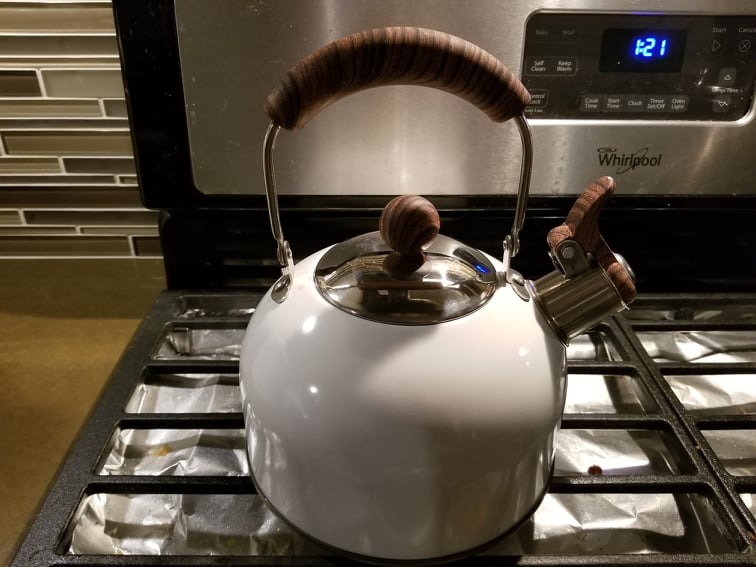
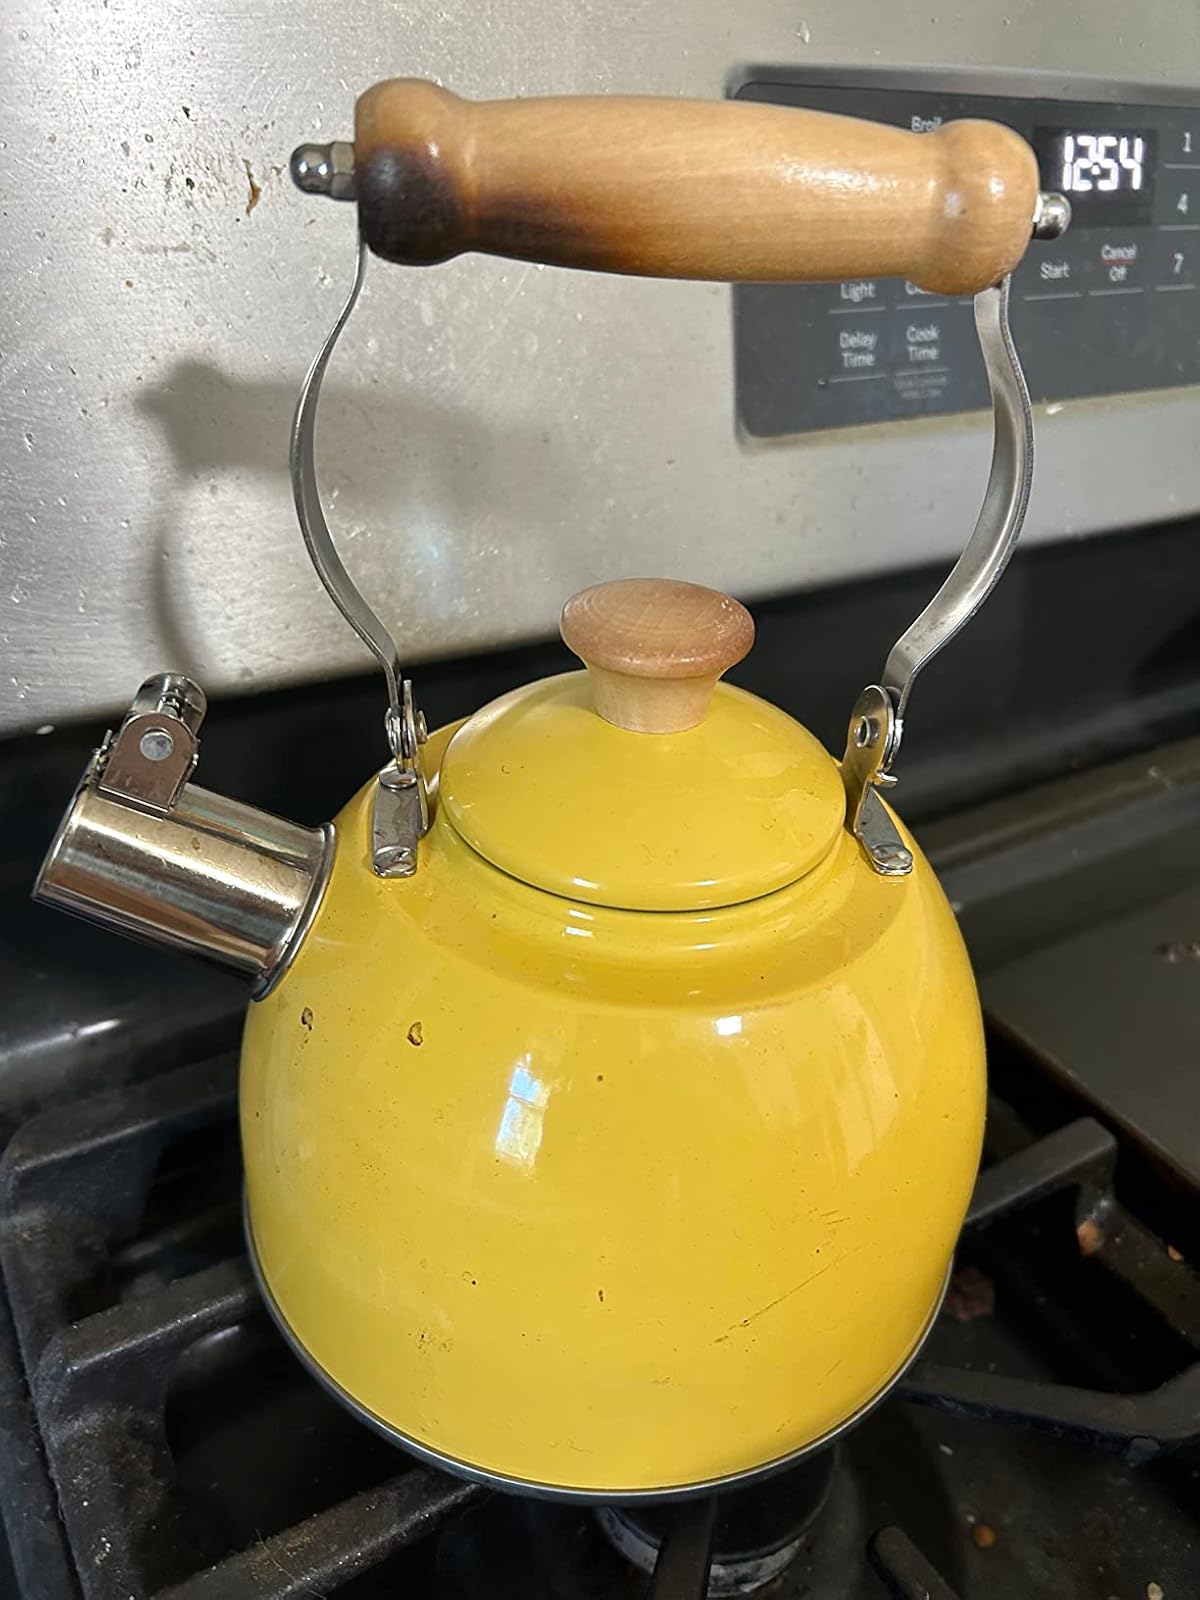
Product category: items_kettle
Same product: no